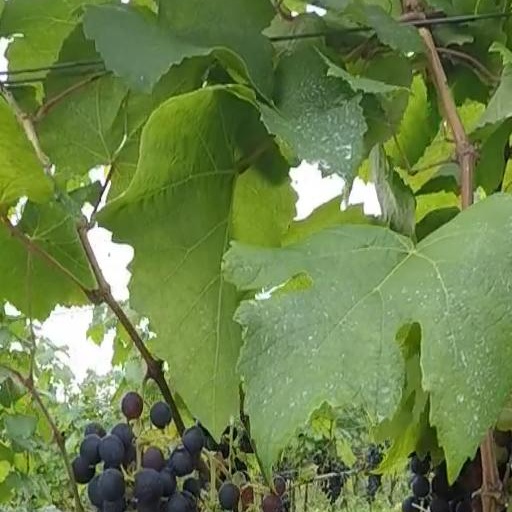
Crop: grape